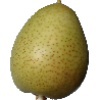
Label: Pear 1